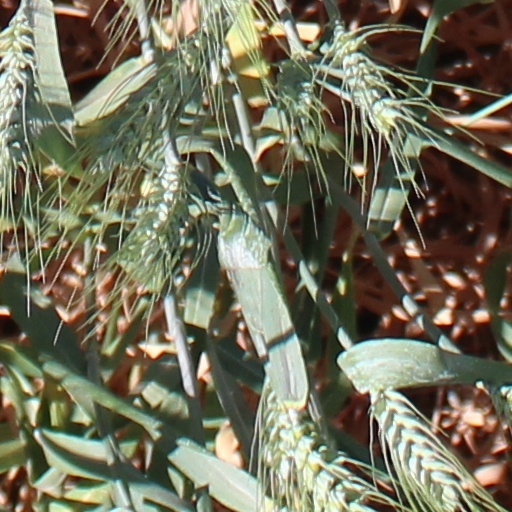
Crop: wheat